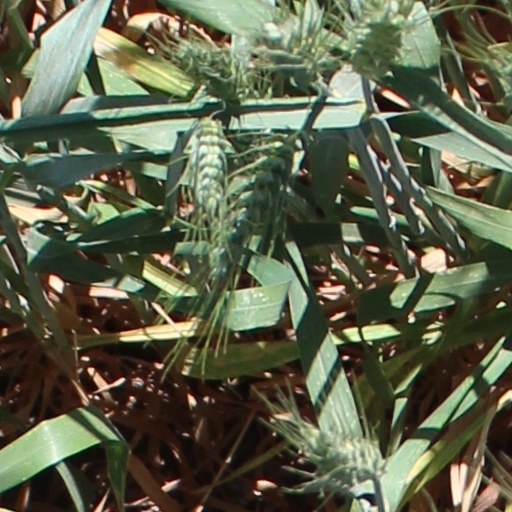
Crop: wheat